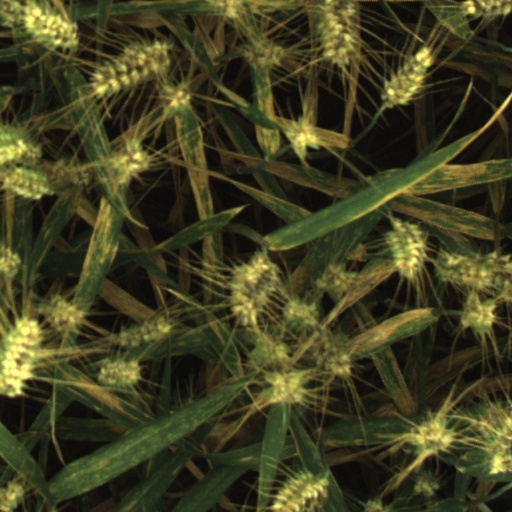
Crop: wheat